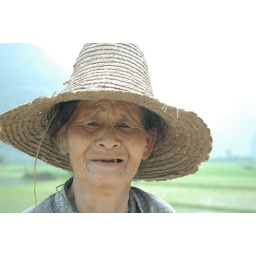
This woman I meet on the road through the strange mountains near Yongshui.